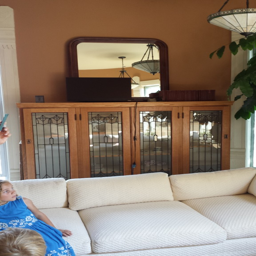
this room now is used as a sitting room , with a large sofa in the middle .